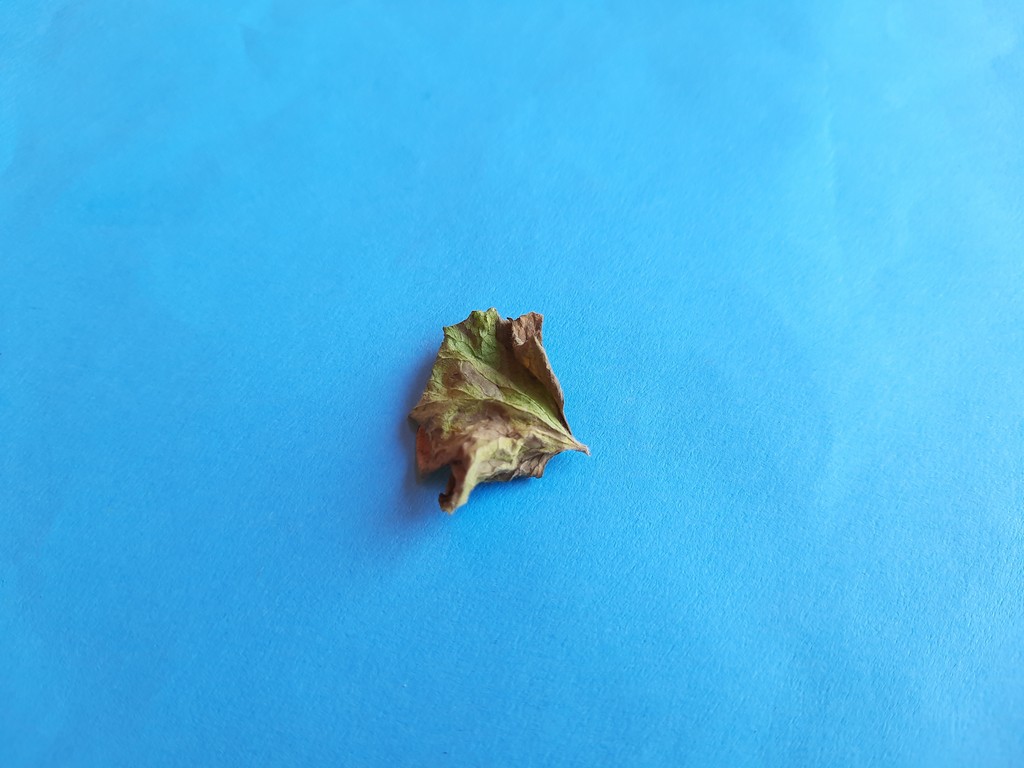
Label: Dried